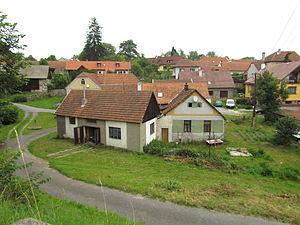
Rohy est une commune du district de Třebíč, dans la région de Vysočina, en République tchèque. Sa population s'élevait à 114 habitants en 2019.